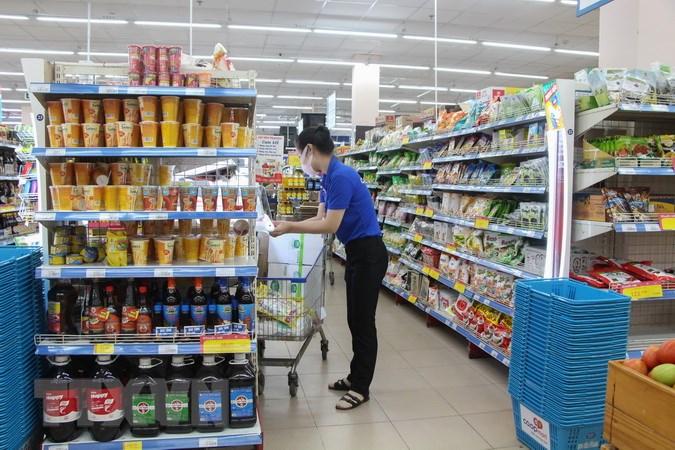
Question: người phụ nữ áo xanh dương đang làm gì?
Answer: người phụ nữ áo xanh dương đang kiểm tra hàng trên quầy